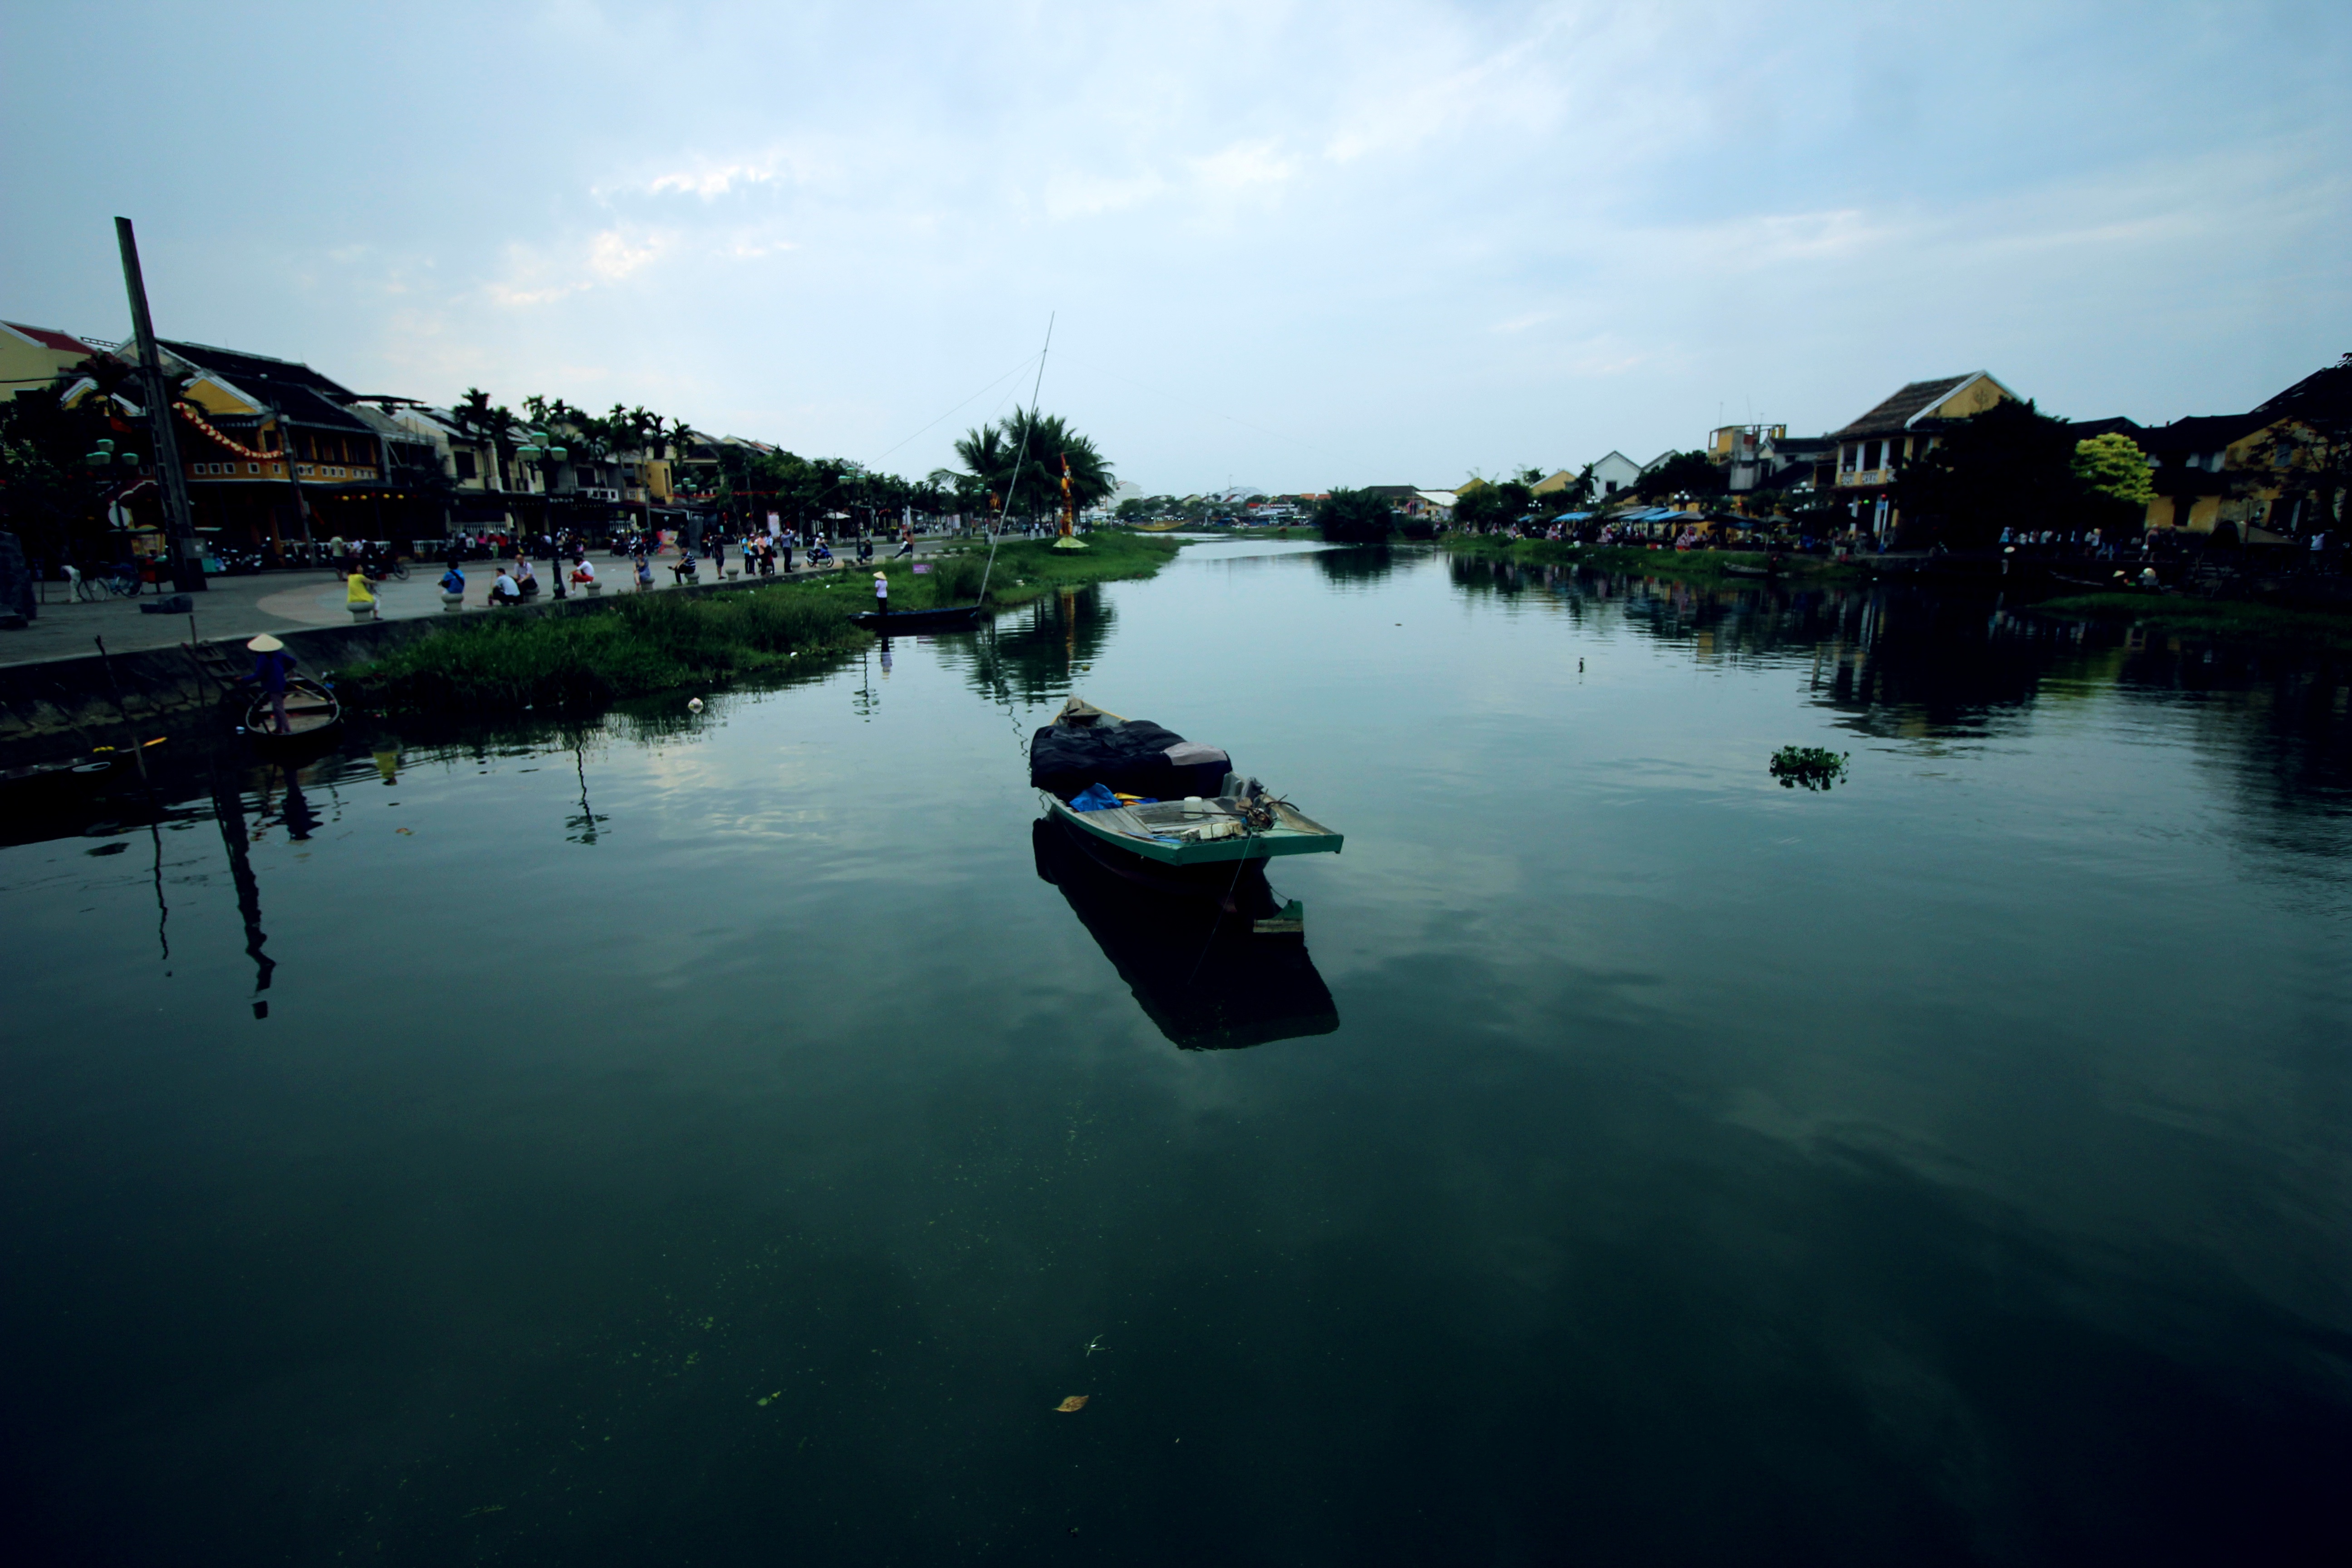
sea, water, boat, lake, river, dusk, reflection, vehicle, bay, waterway, boating